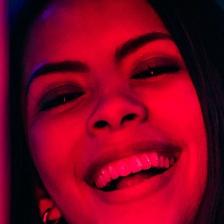
Label: faces